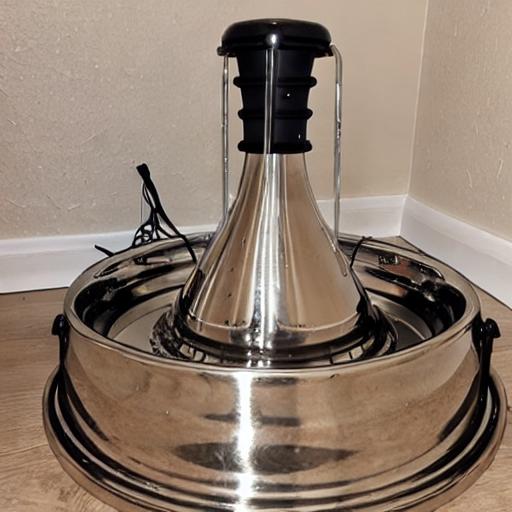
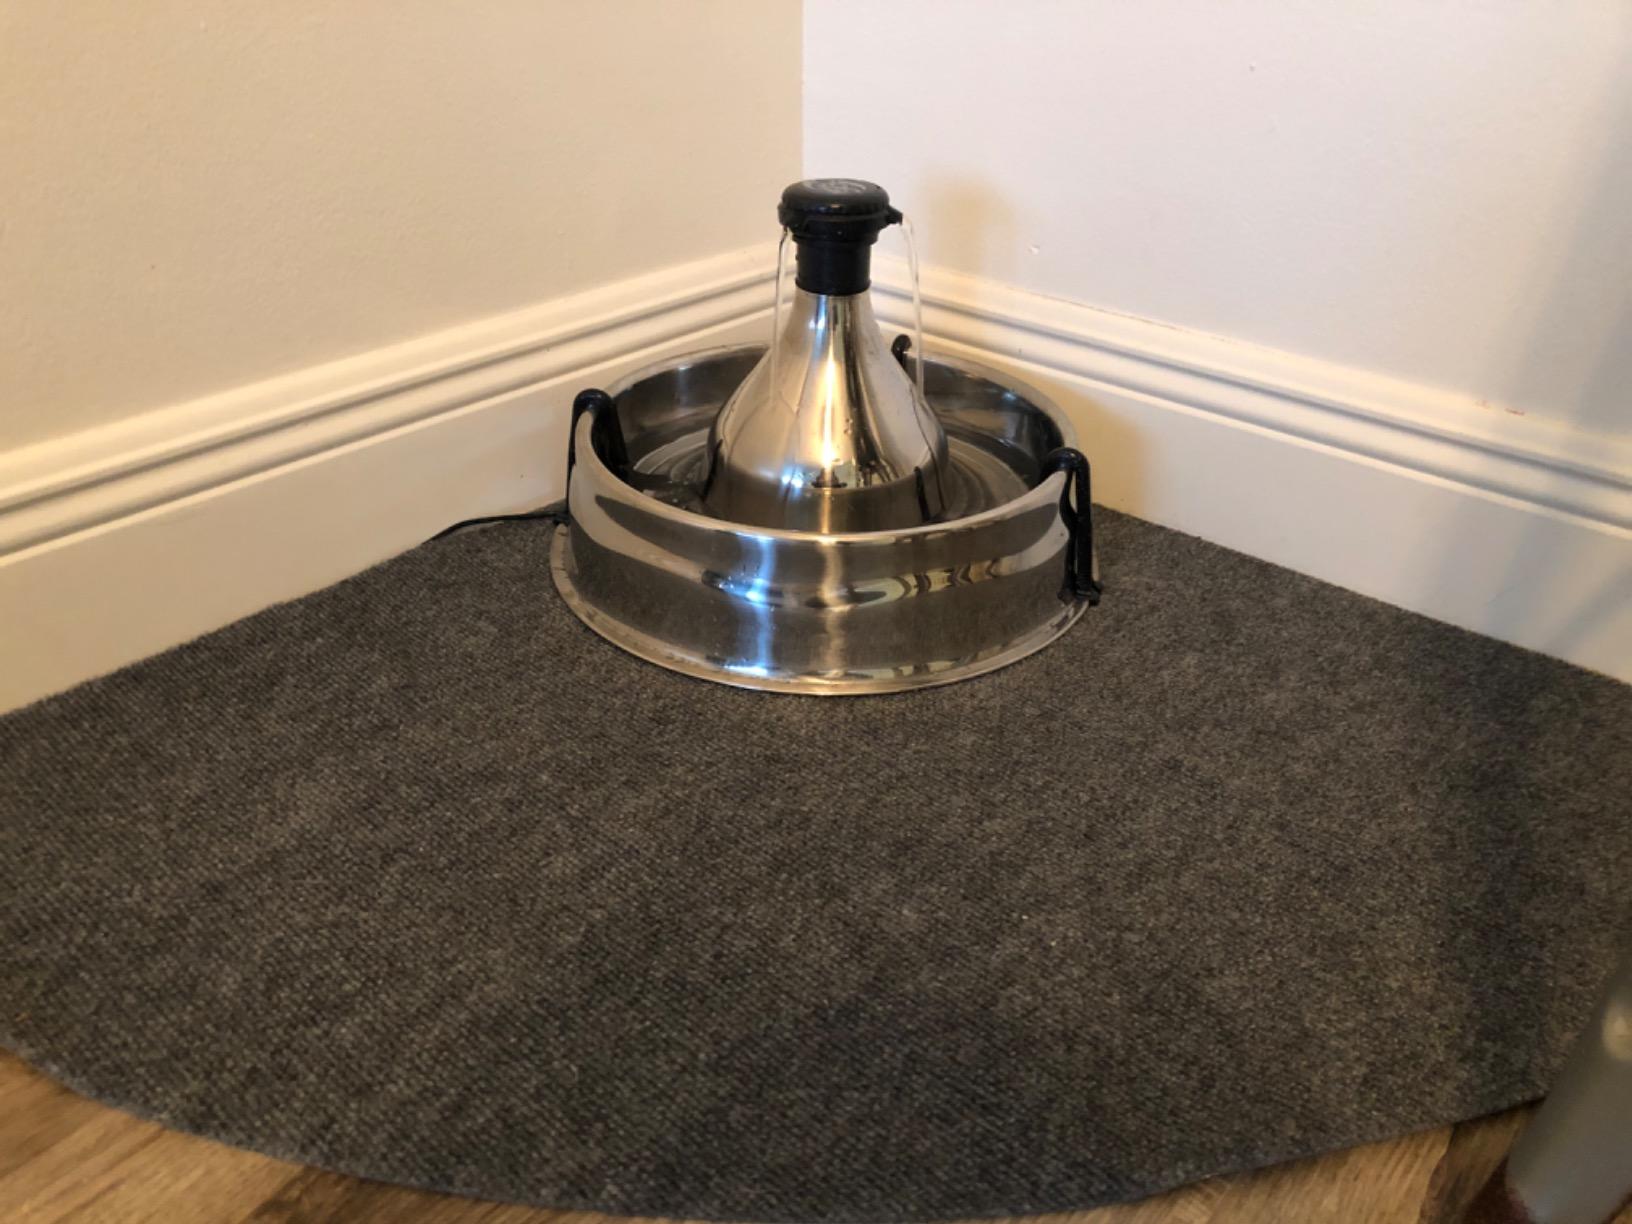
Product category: items_bowl
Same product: no